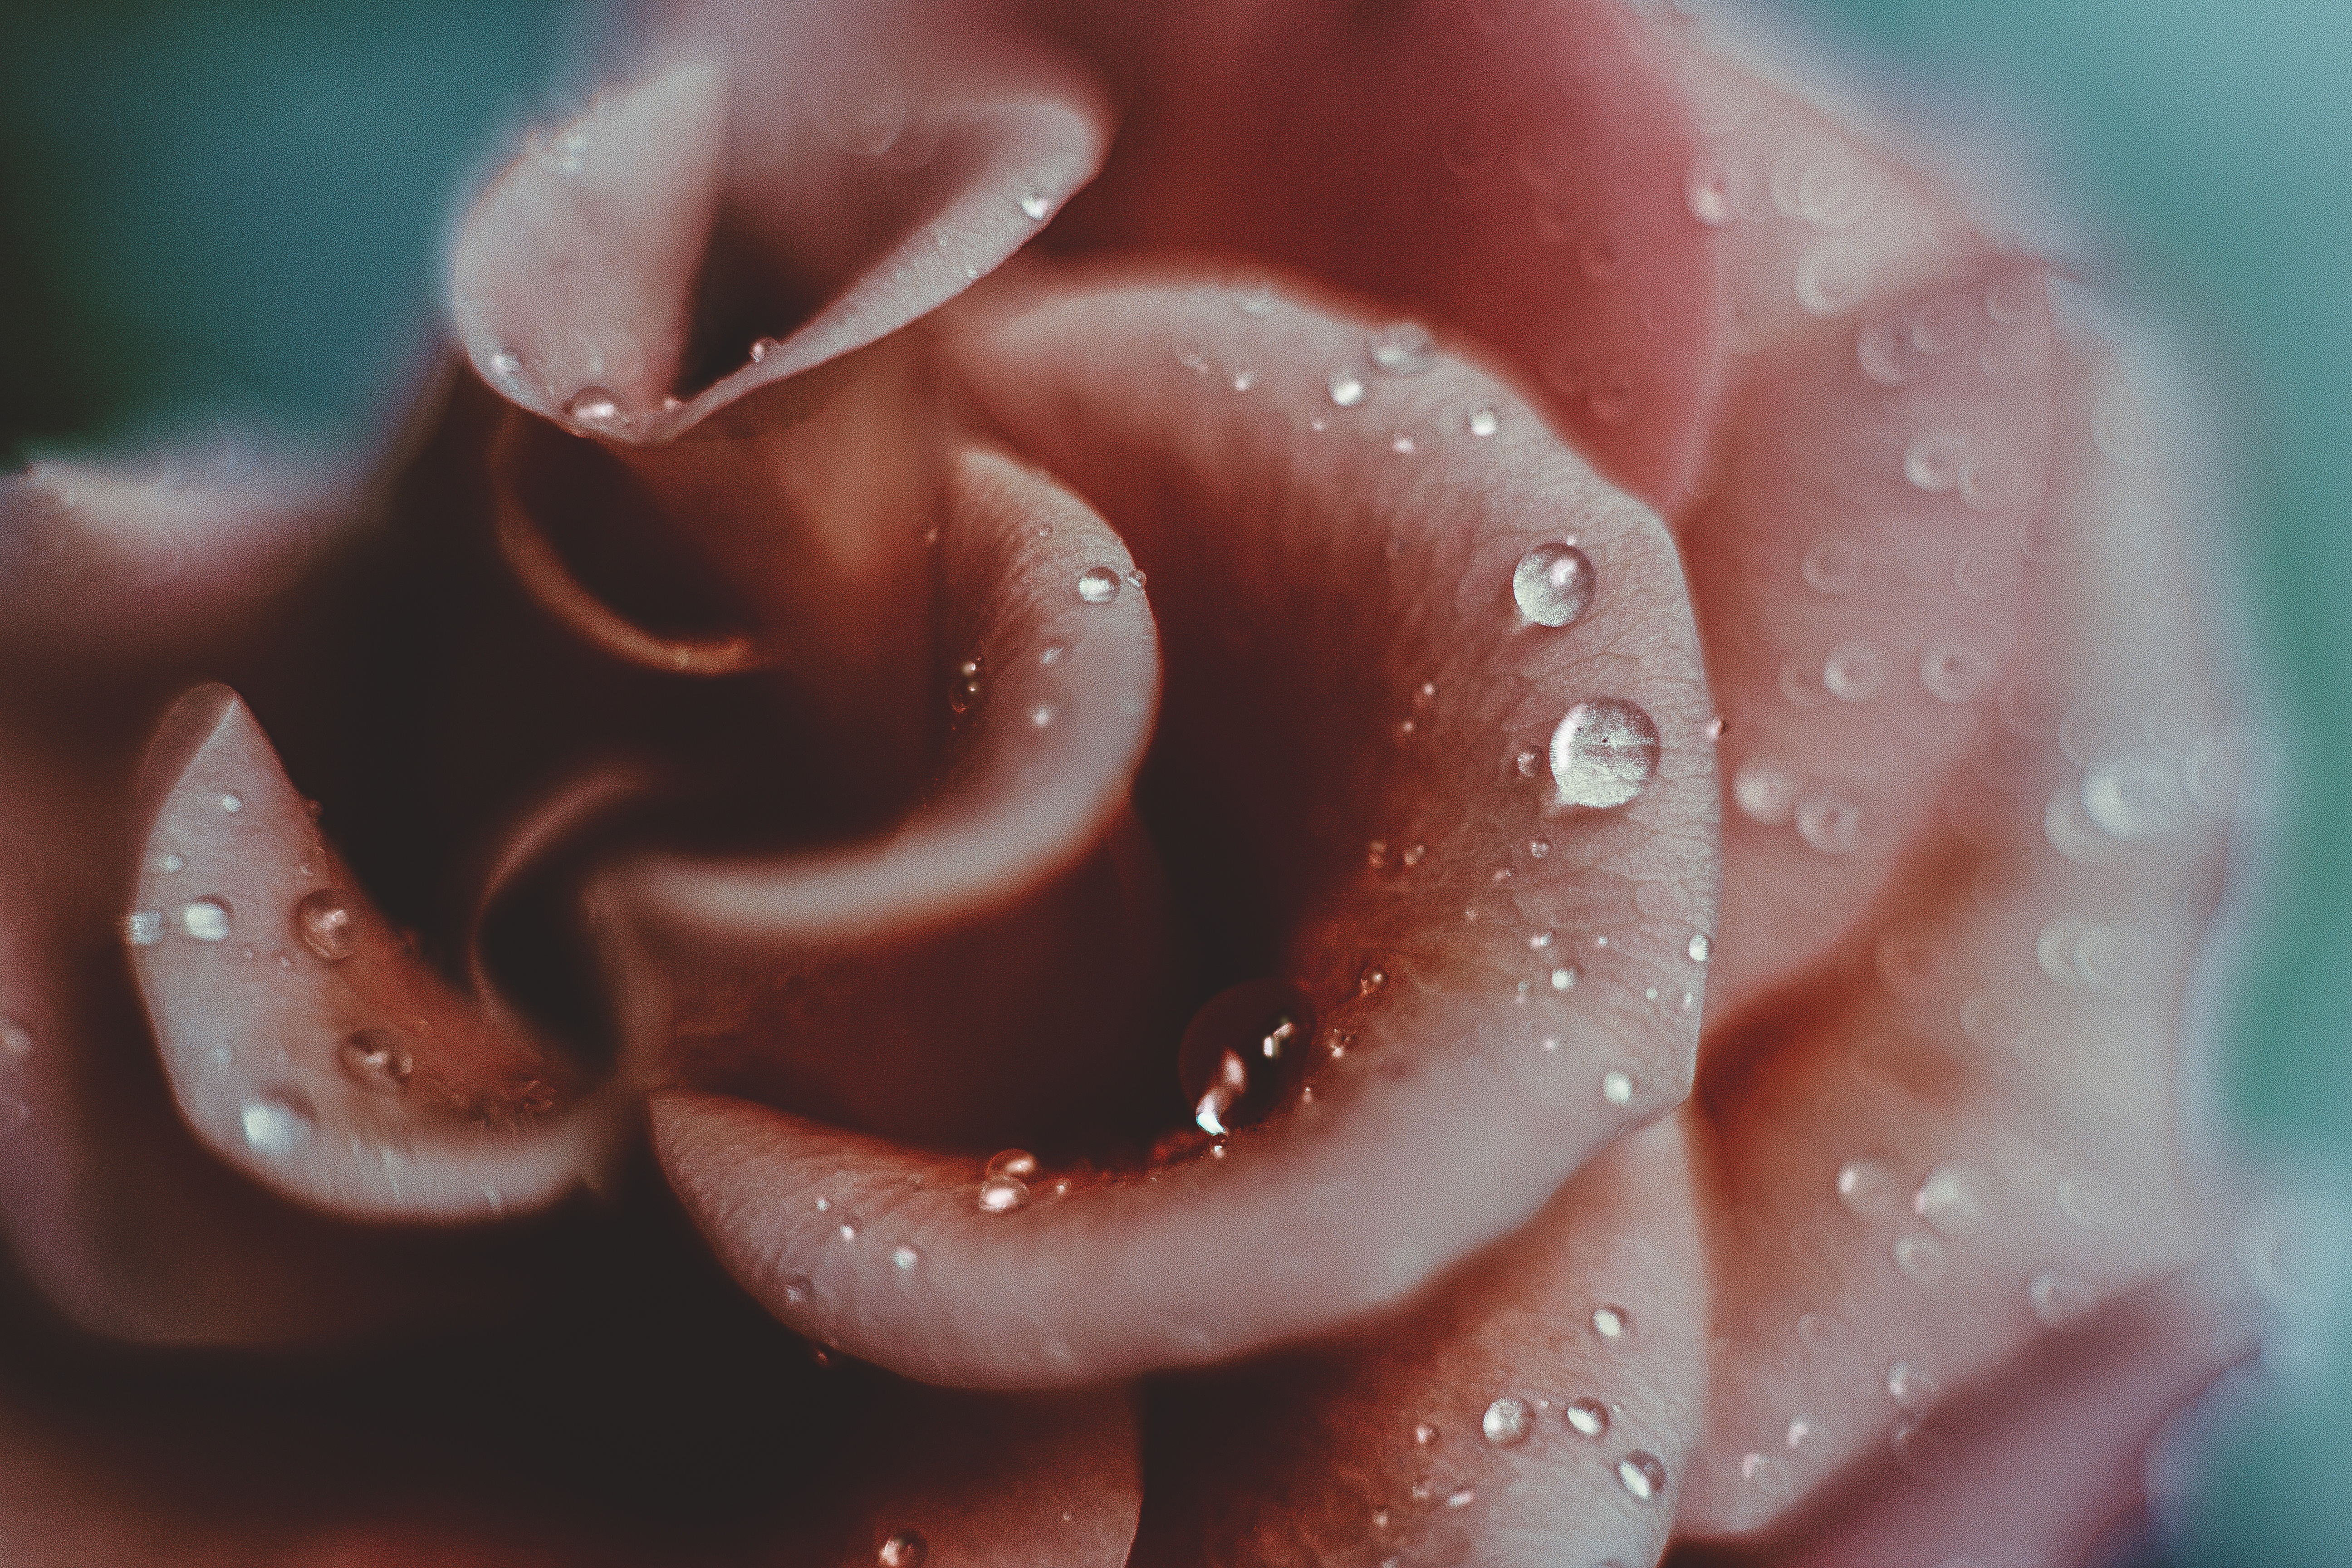
hand, water, nature, grass, plant, photography, rain, flower, petal, rose, food, green, spray, macro, fresh, closeup, pink, glitter, mouth, flowers, close up, human body, drops, organ, bud, sweetness, macro photography, flavor, krupnyj plan, beautiful flower